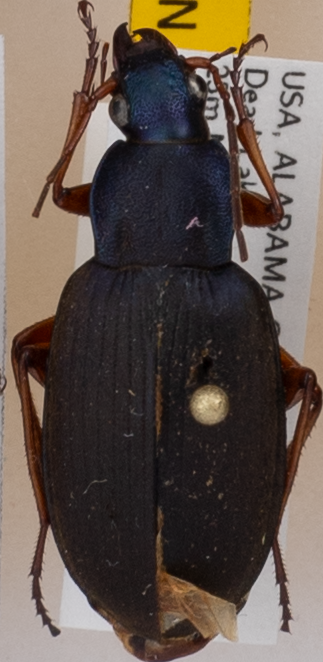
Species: Chlaenius erythropus
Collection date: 2017-08-22
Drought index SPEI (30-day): -0.144
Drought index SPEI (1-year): -0.114
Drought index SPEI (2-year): -0.018